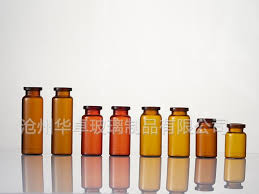
Label: glass